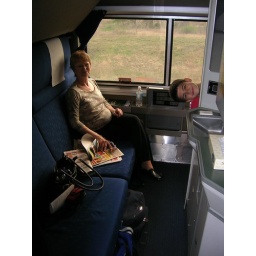
Mom and my nephew, Caleb, in our luxurious bedroom on the Amtrak train trip from Dallas to St. Louis.